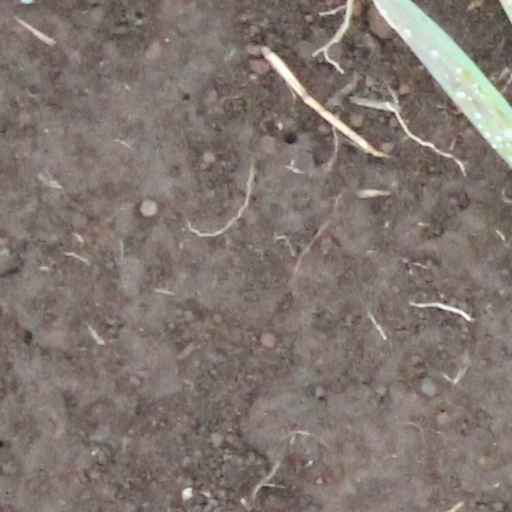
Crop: wheat